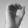
ASL letter: O